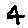
Label: 4